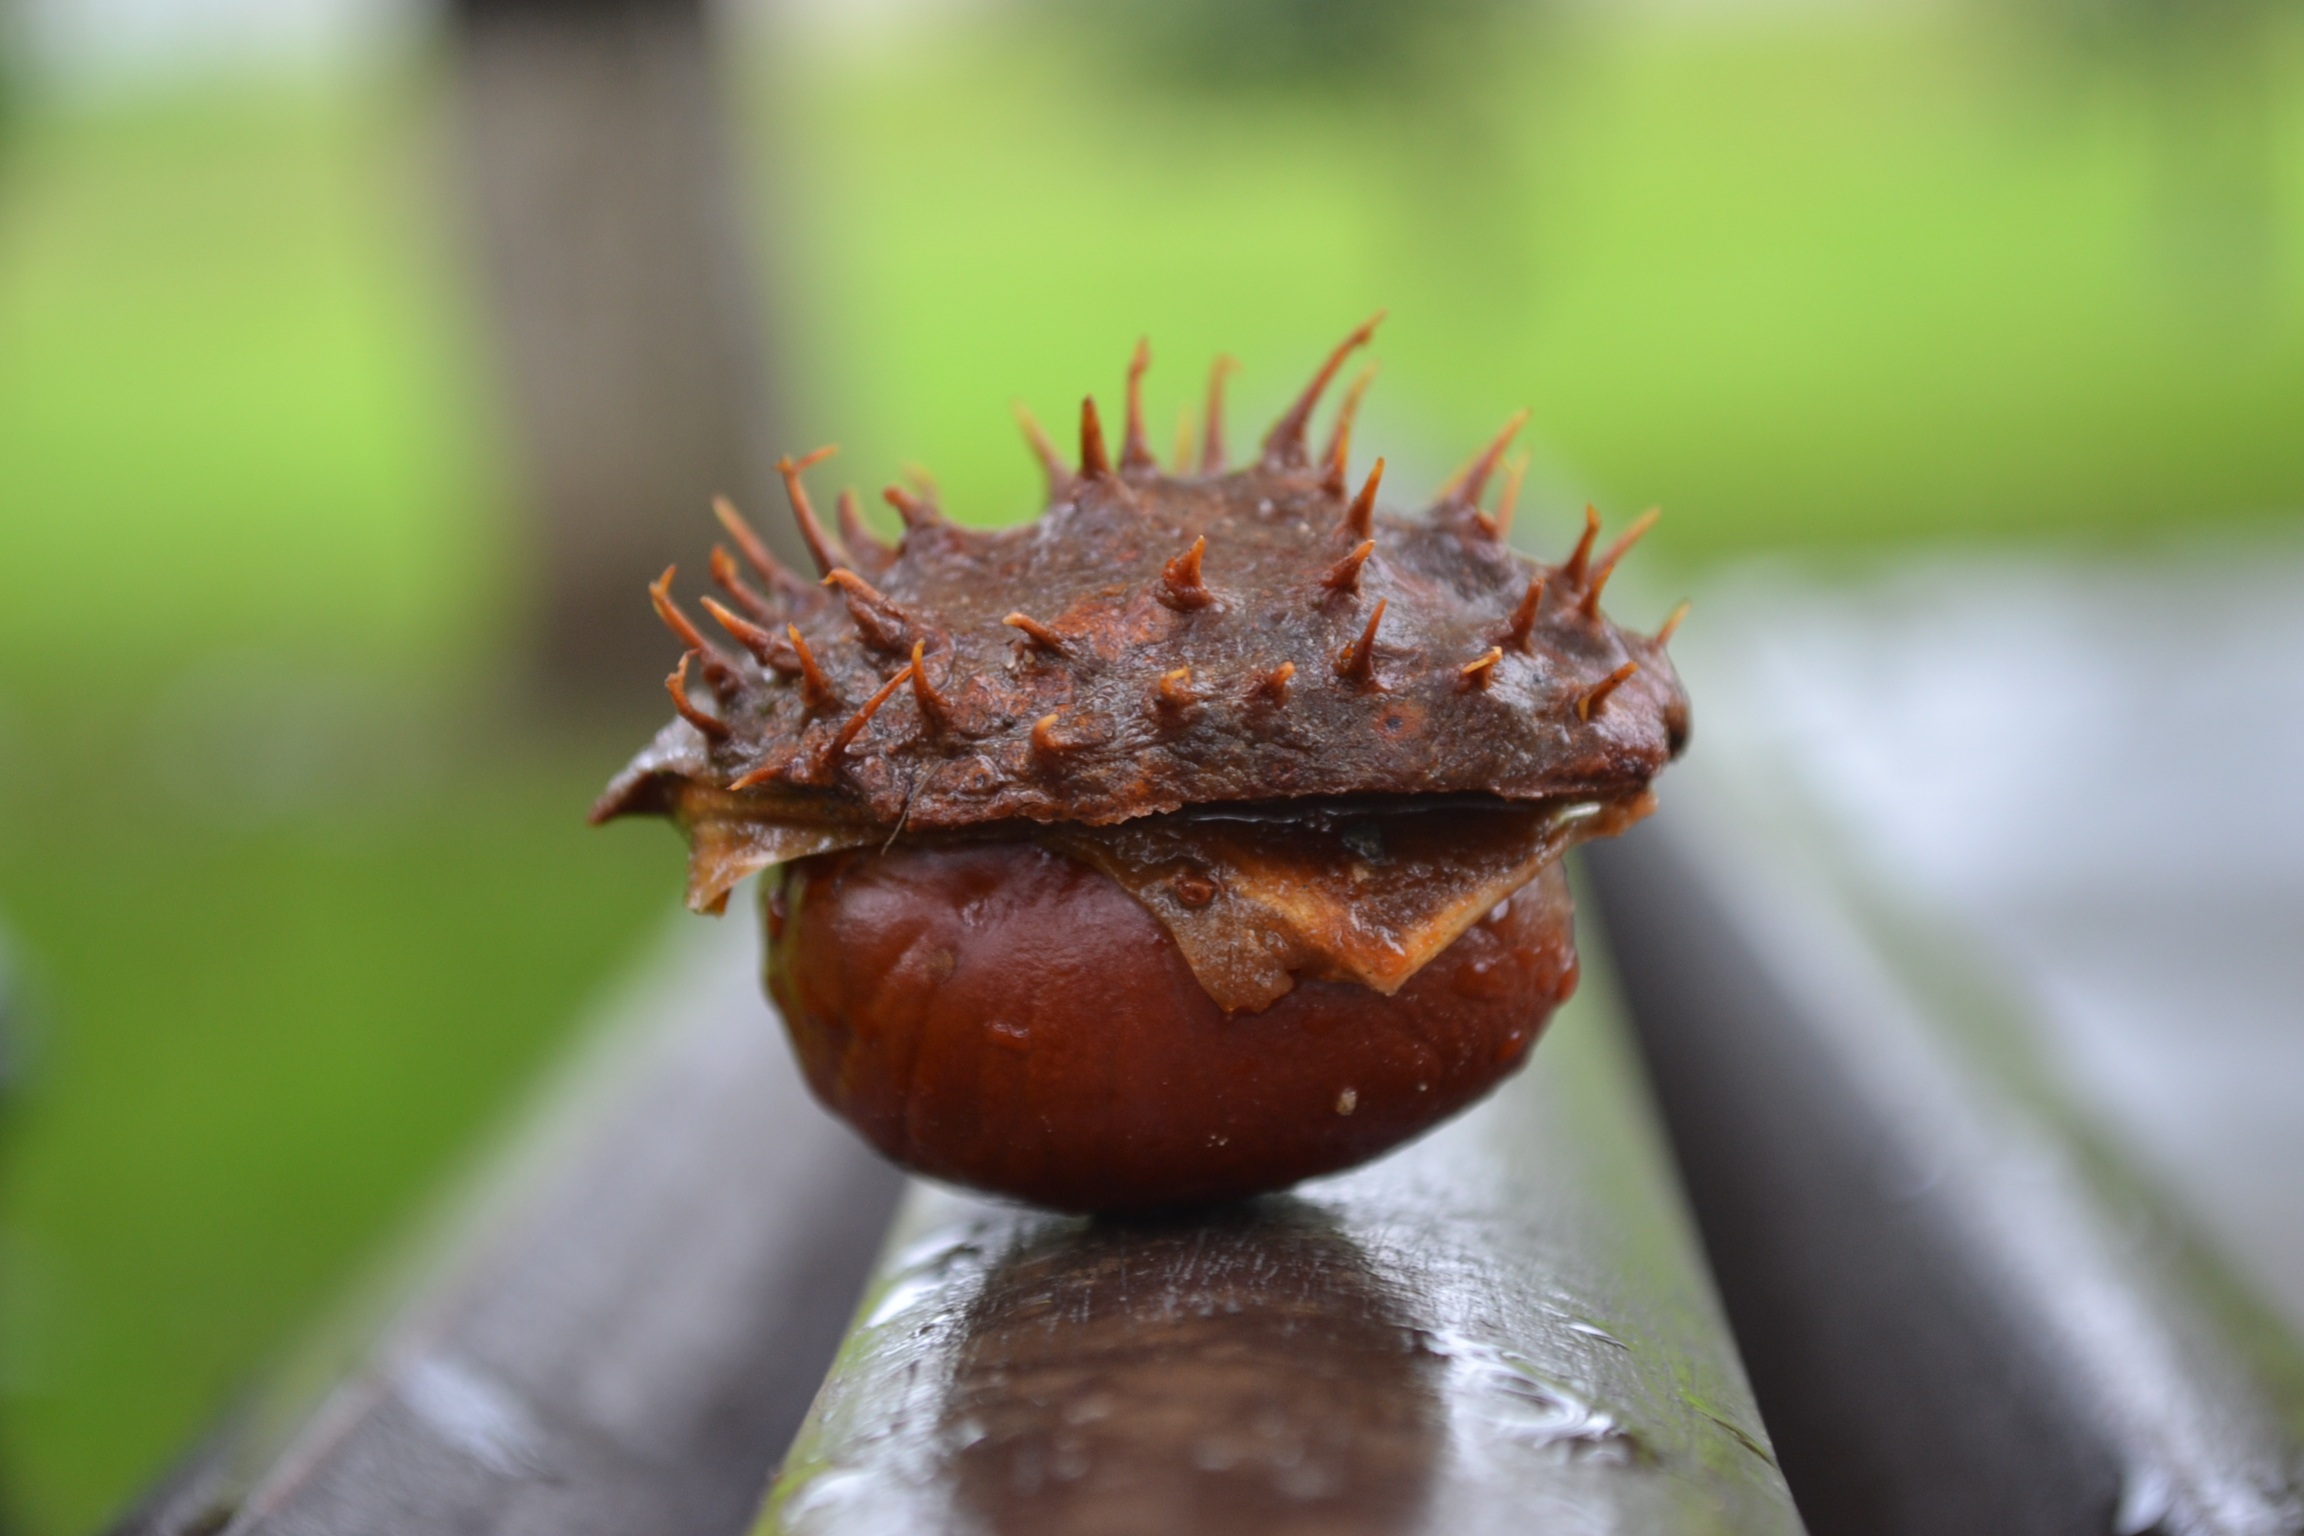
tree, nature, photography, leaf, flower, food, produce, insect, macro, natural, autumn, brown, season, fauna, invertebrate, close up, seasonal, chestnut, macro photography